Olcay Çakır

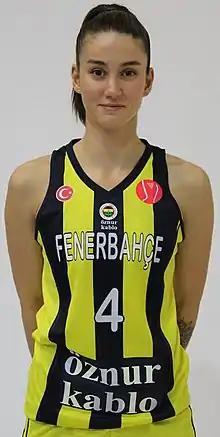

Olcay Çakır Turgut (born 13 July 1993) is a Turkish basketball player for Fenerbahçe of the Turkish Super League.